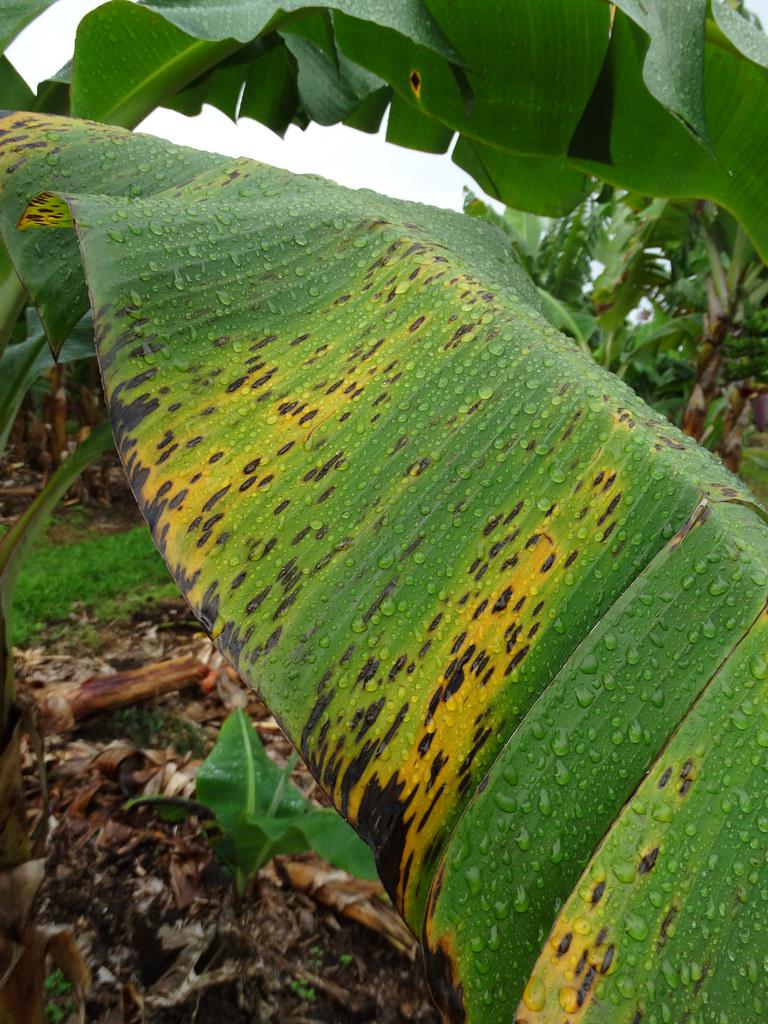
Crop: unknown
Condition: banana_banana_black_streak